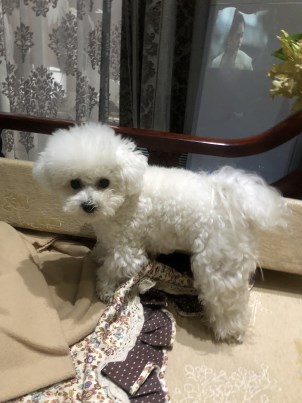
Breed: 3083-n000117-Bichon_Frise